2019 Salute to America

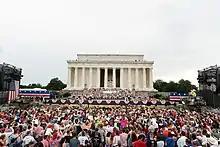
Trump addressing the crowd at the Lincoln Memorial. Two M2 Bradleys are showcased.

Concerns over the attendance at the event were compared to the Trump administration's claims regarding crowd size and viewership of his 2017 inauguration. Official estimates of the number of attendees were not immediately available. Multiple photographs taken during the event showed large crowds both within the guest section and of the public on the National Mall, including tourists and general event-goers. Weather affected the event; rainstorms passed through the area, while temperature inversion caused the smoke from the fireworks display to accumulate, partially obscuring spectators' views of the show.